The Black Family in Slavery and Freedom

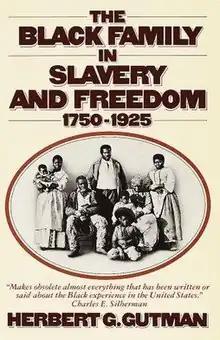
Cover of the first edition

The Black Family in Slavery and Freedom, 1750-1925 is a book by Herbert G. Gutman that addresses the impact of slavery on black families. It is based on research that Gutman conducted over the course of the decade since the Moynihan Report, which revived the "tangle of pathology" thesis; the claim that black families in the US were incapable of functioning in a healthy way, a rationale previously rejected by critics as racist. The book draws on census data, diaries, family records, bills of sale and other records.